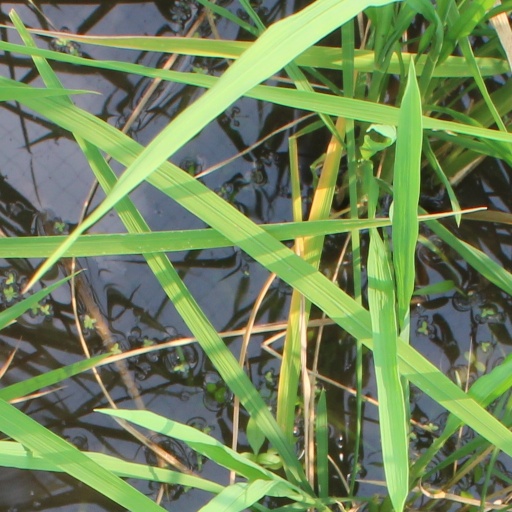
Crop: rice